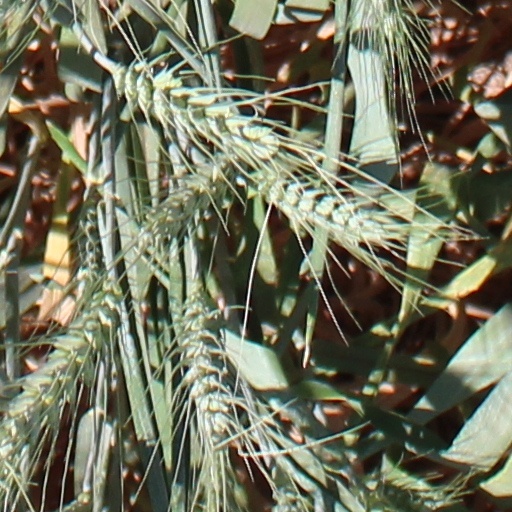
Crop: wheat